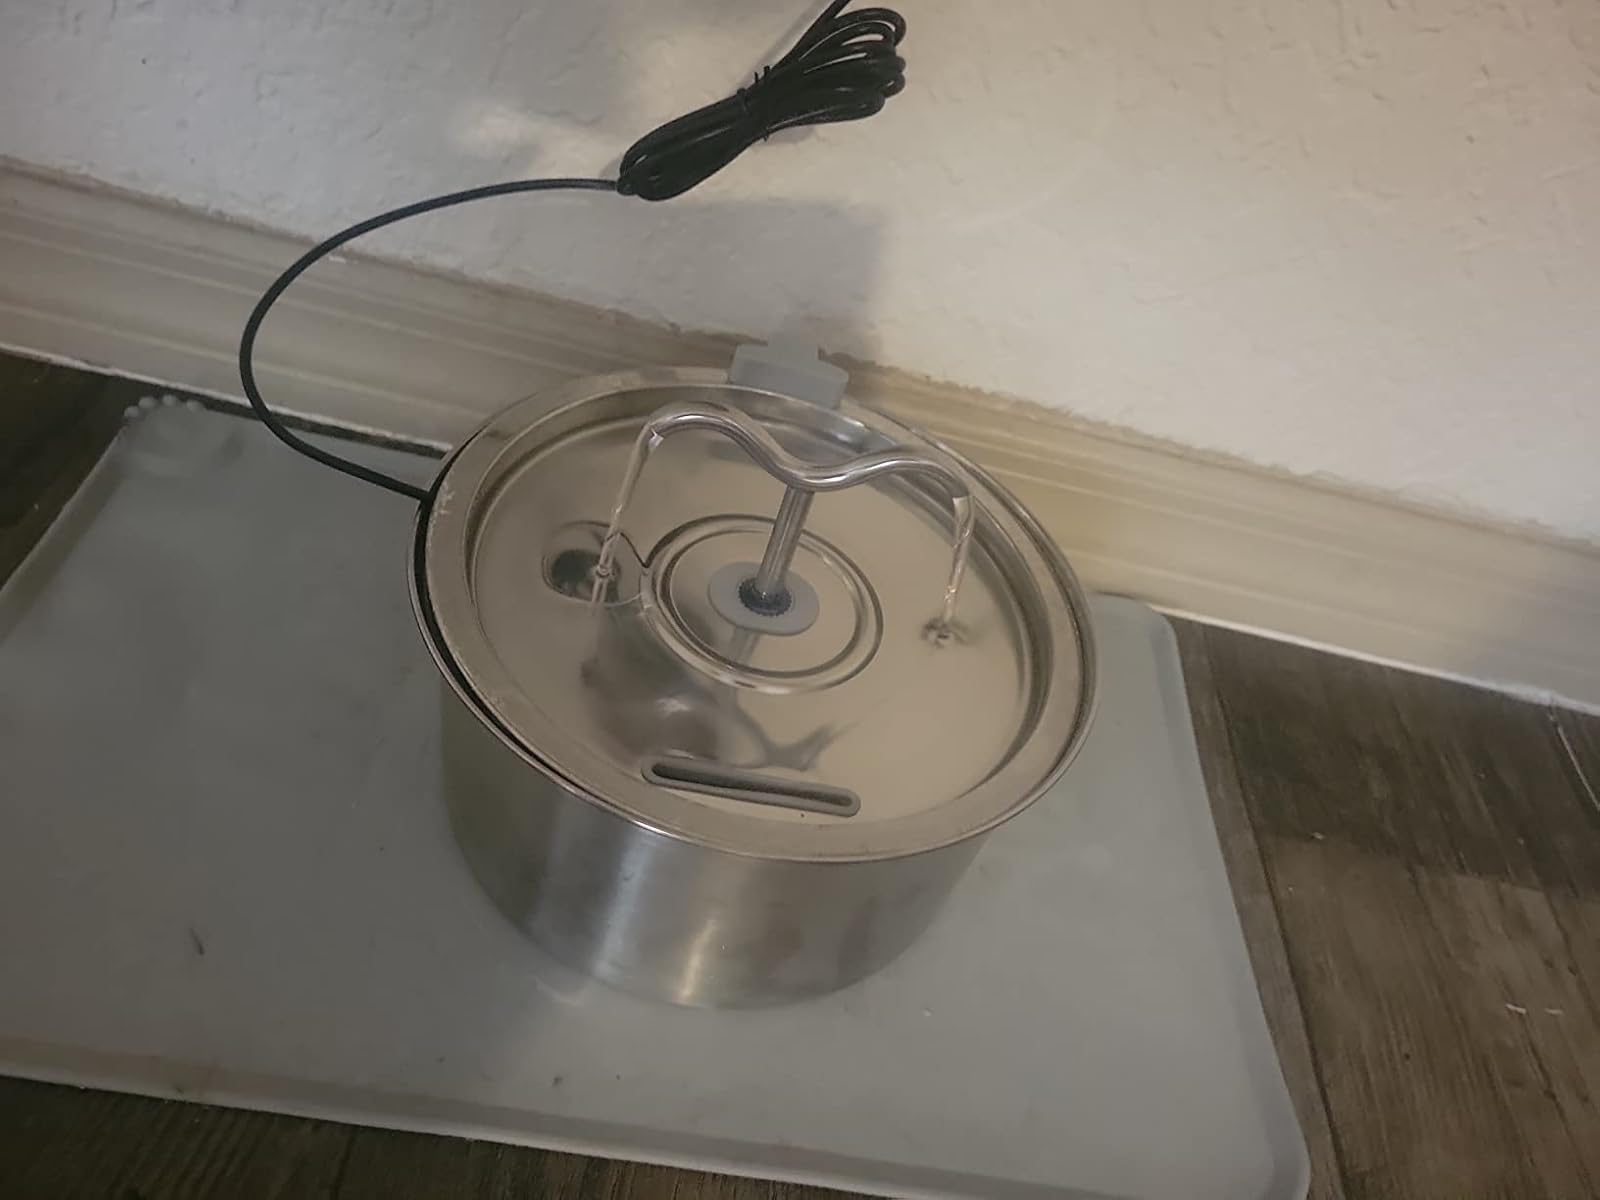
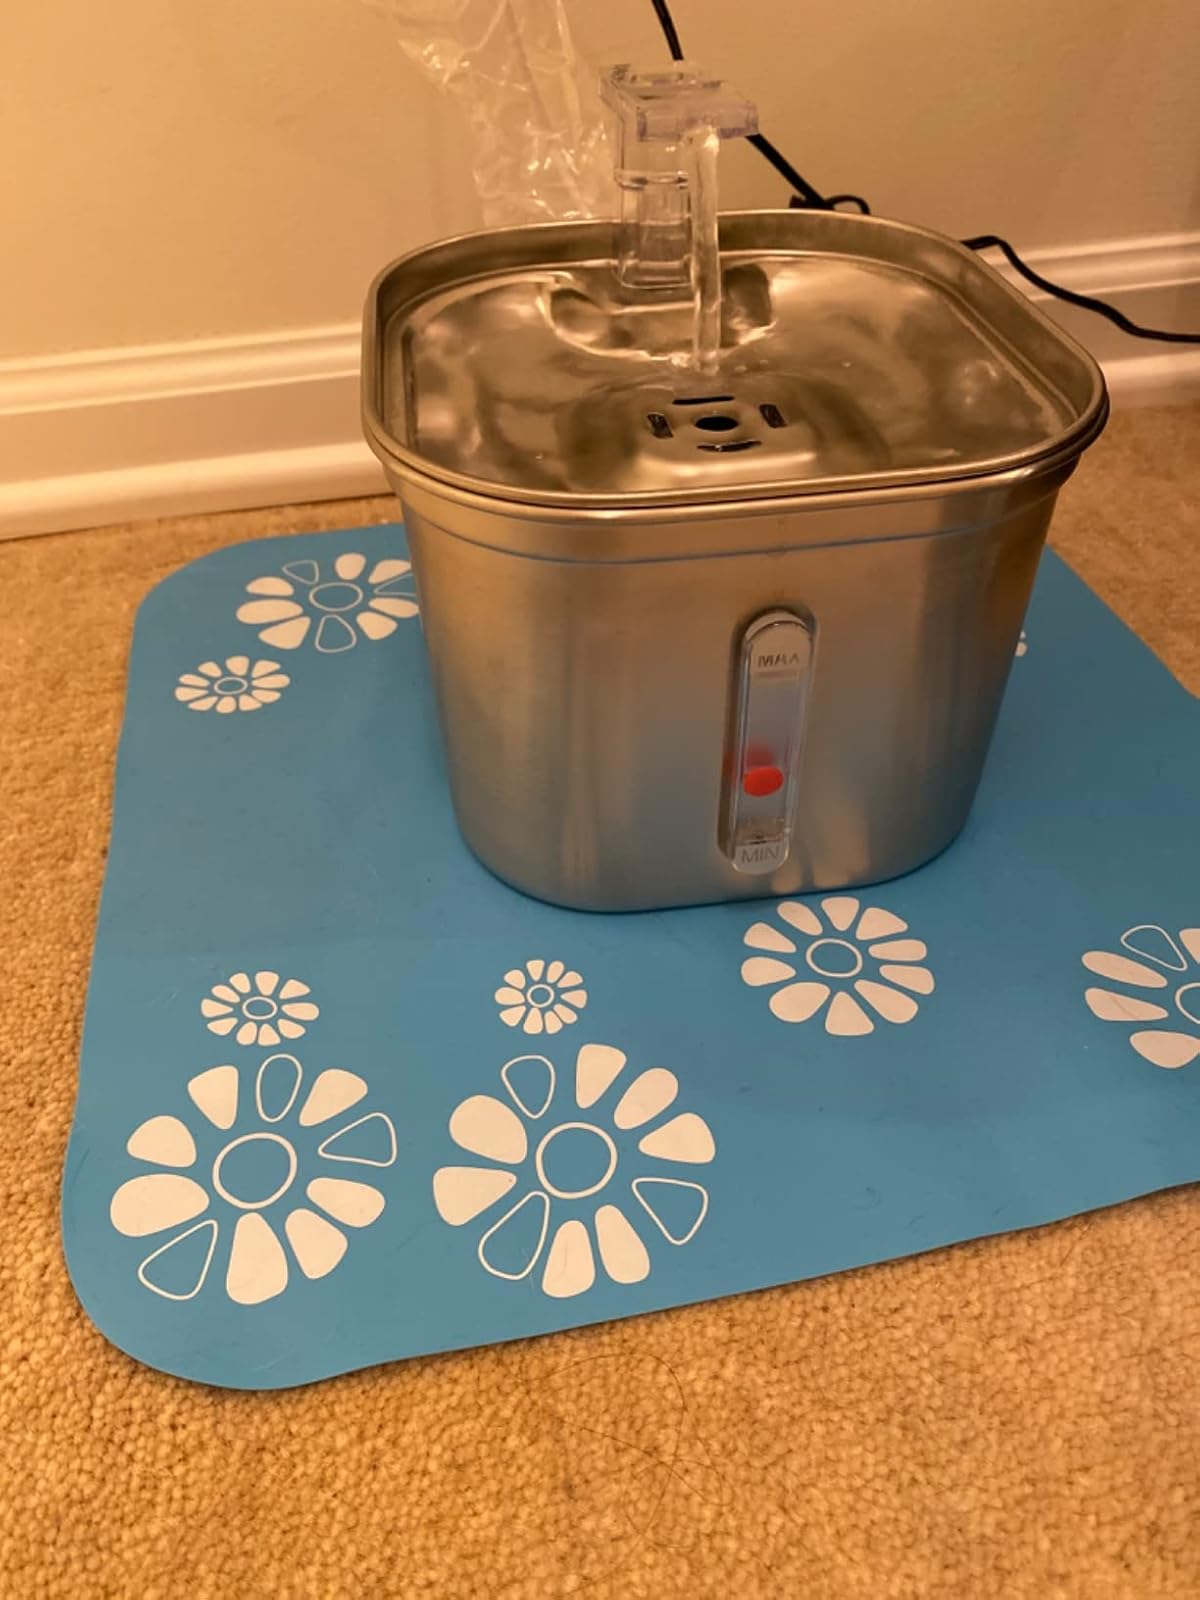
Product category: items_bowl
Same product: no